Mandinka people

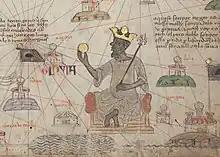
A 14th-century European depiction of Mansa Musa, the famous Mandinka ruler of the Mali Empire, from the Catalan Atlas (1375). This image reflects a medieval European artistic style and perspective.

The Mandinka or Malinke are a West African ethnic group primarily found in southern Mali, The Gambia, southern Senegal and eastern Guinea. Numbering about 11 million, they are the largest subgroup of the Mandé peoples and one of the largest ethnolinguistic groups in Africa. They speak the Manding languages in the Mande language family, which are a "lingua franca" in much of West Africa. They are predominantly subsistence farmers and live in rural villages. Their largest urban center is Bamako, the capital of Mali.